Peggy Ann Jones

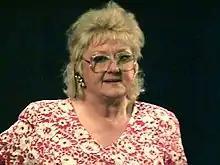
Jones in 1998

Peggy Ann Jones (22 January 1939 – 24 November 2024) was an English opera singer and actress, best known for her performances in the mezzo-soprano roles of the Savoy operas with the D'Oyly Carte Opera Company. During a fifteen-year career with that company, beginning at age 19, she was particularly known for her interpretations of the title role in "Iolanthe", Pitti-Sing in "The Mikado", Phoebe Meryll in "The Yeomen of the Guard", and Mad Margaret in "Ruddigore". She later performed on television, in films and in musicals in London's West End. Jones's best-known recordings include the role of Pitti-Sing on both the 1973 D'Oyly Carte recording and 1966 film version of "The Mikado".